History of Burkina Faso

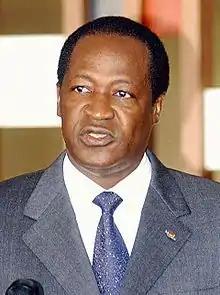
Blaise Compaoré

Compaoré, Captain Henri Zongo, and Major Jean-Baptiste Boukary Lengani formed the Popular Front (FP), which pledged to continue and pursue the goals of the revolution and to "rectify" Sankara's "deviations" from the original aims. The new government, in aims of bourgeois support, tacitly moderated many of Sankara's policies. As part of a much-discussed political "opening" process, several political organizations, three of them non-Marxist, were accepted under an umbrella political organization created in June 1989 by the FP.